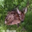
Label: deer